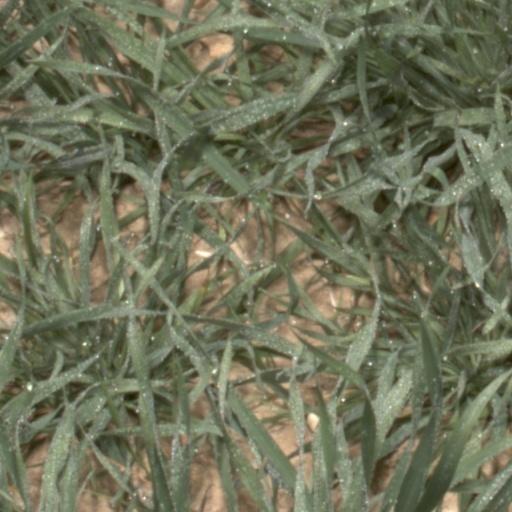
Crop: wheat